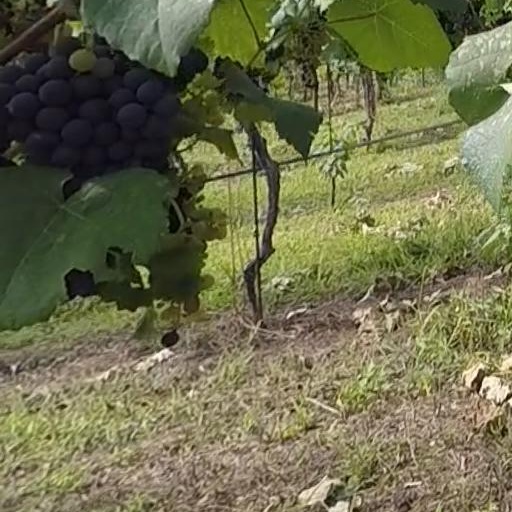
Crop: grape